Freddie Mitchell

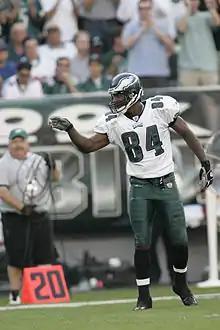
Mitchell in a game against the New York Giants on September 12, 2004

Mitchell competed with rookie Billy McMullen for the third wide receiver position in 2003 after Freeman left the Eagles following the 2002 season. He eventually beat out McMullen for the slot receiver job. Eagles staff, players, and media called Mitchell one of the most improved players in training camp. Donovan McNabb commented that Mitchell's "offseason workouts as well as his mindset has been a whole lot different".